Question: Please indicate a possible affordance area of baseball bat that can be used for holding
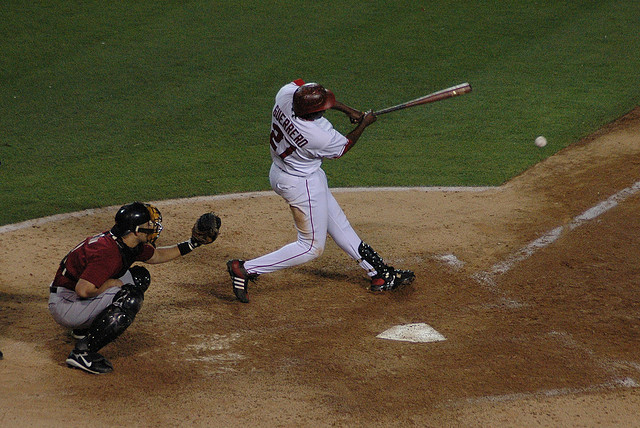
Answer: [343.5, 103, 379.5, 131]